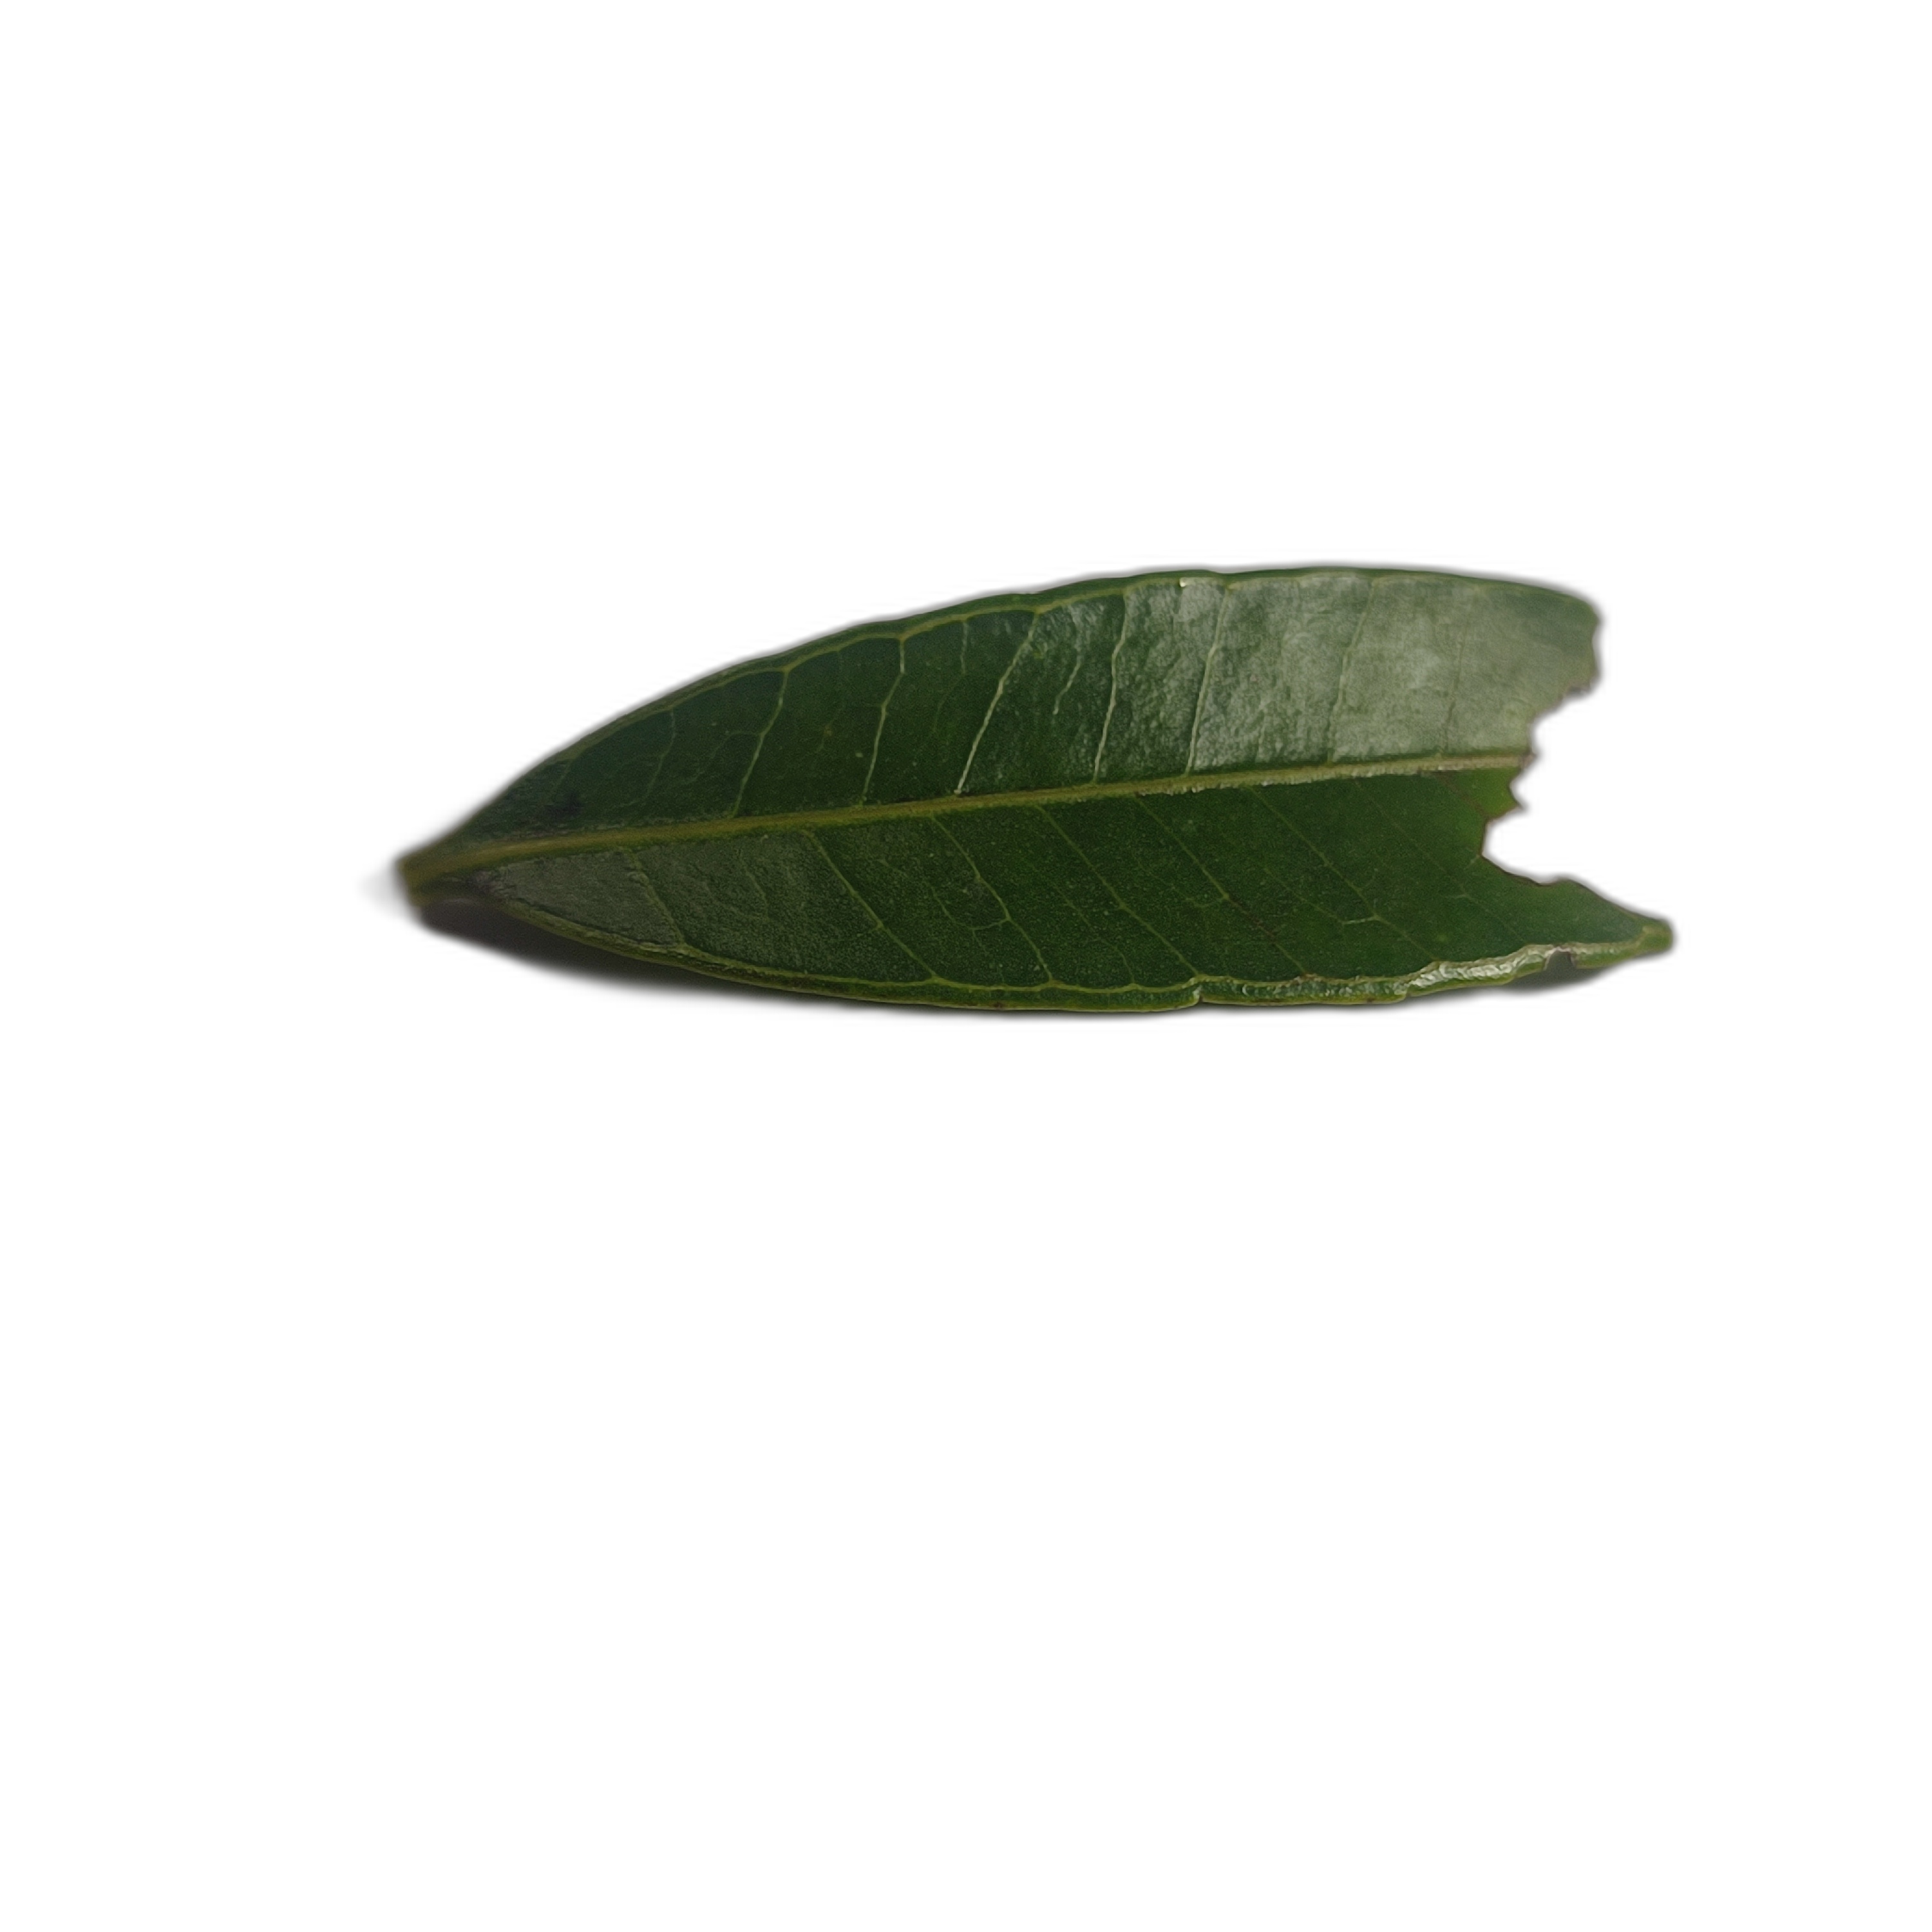
Label: not_healthy